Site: brandenburg
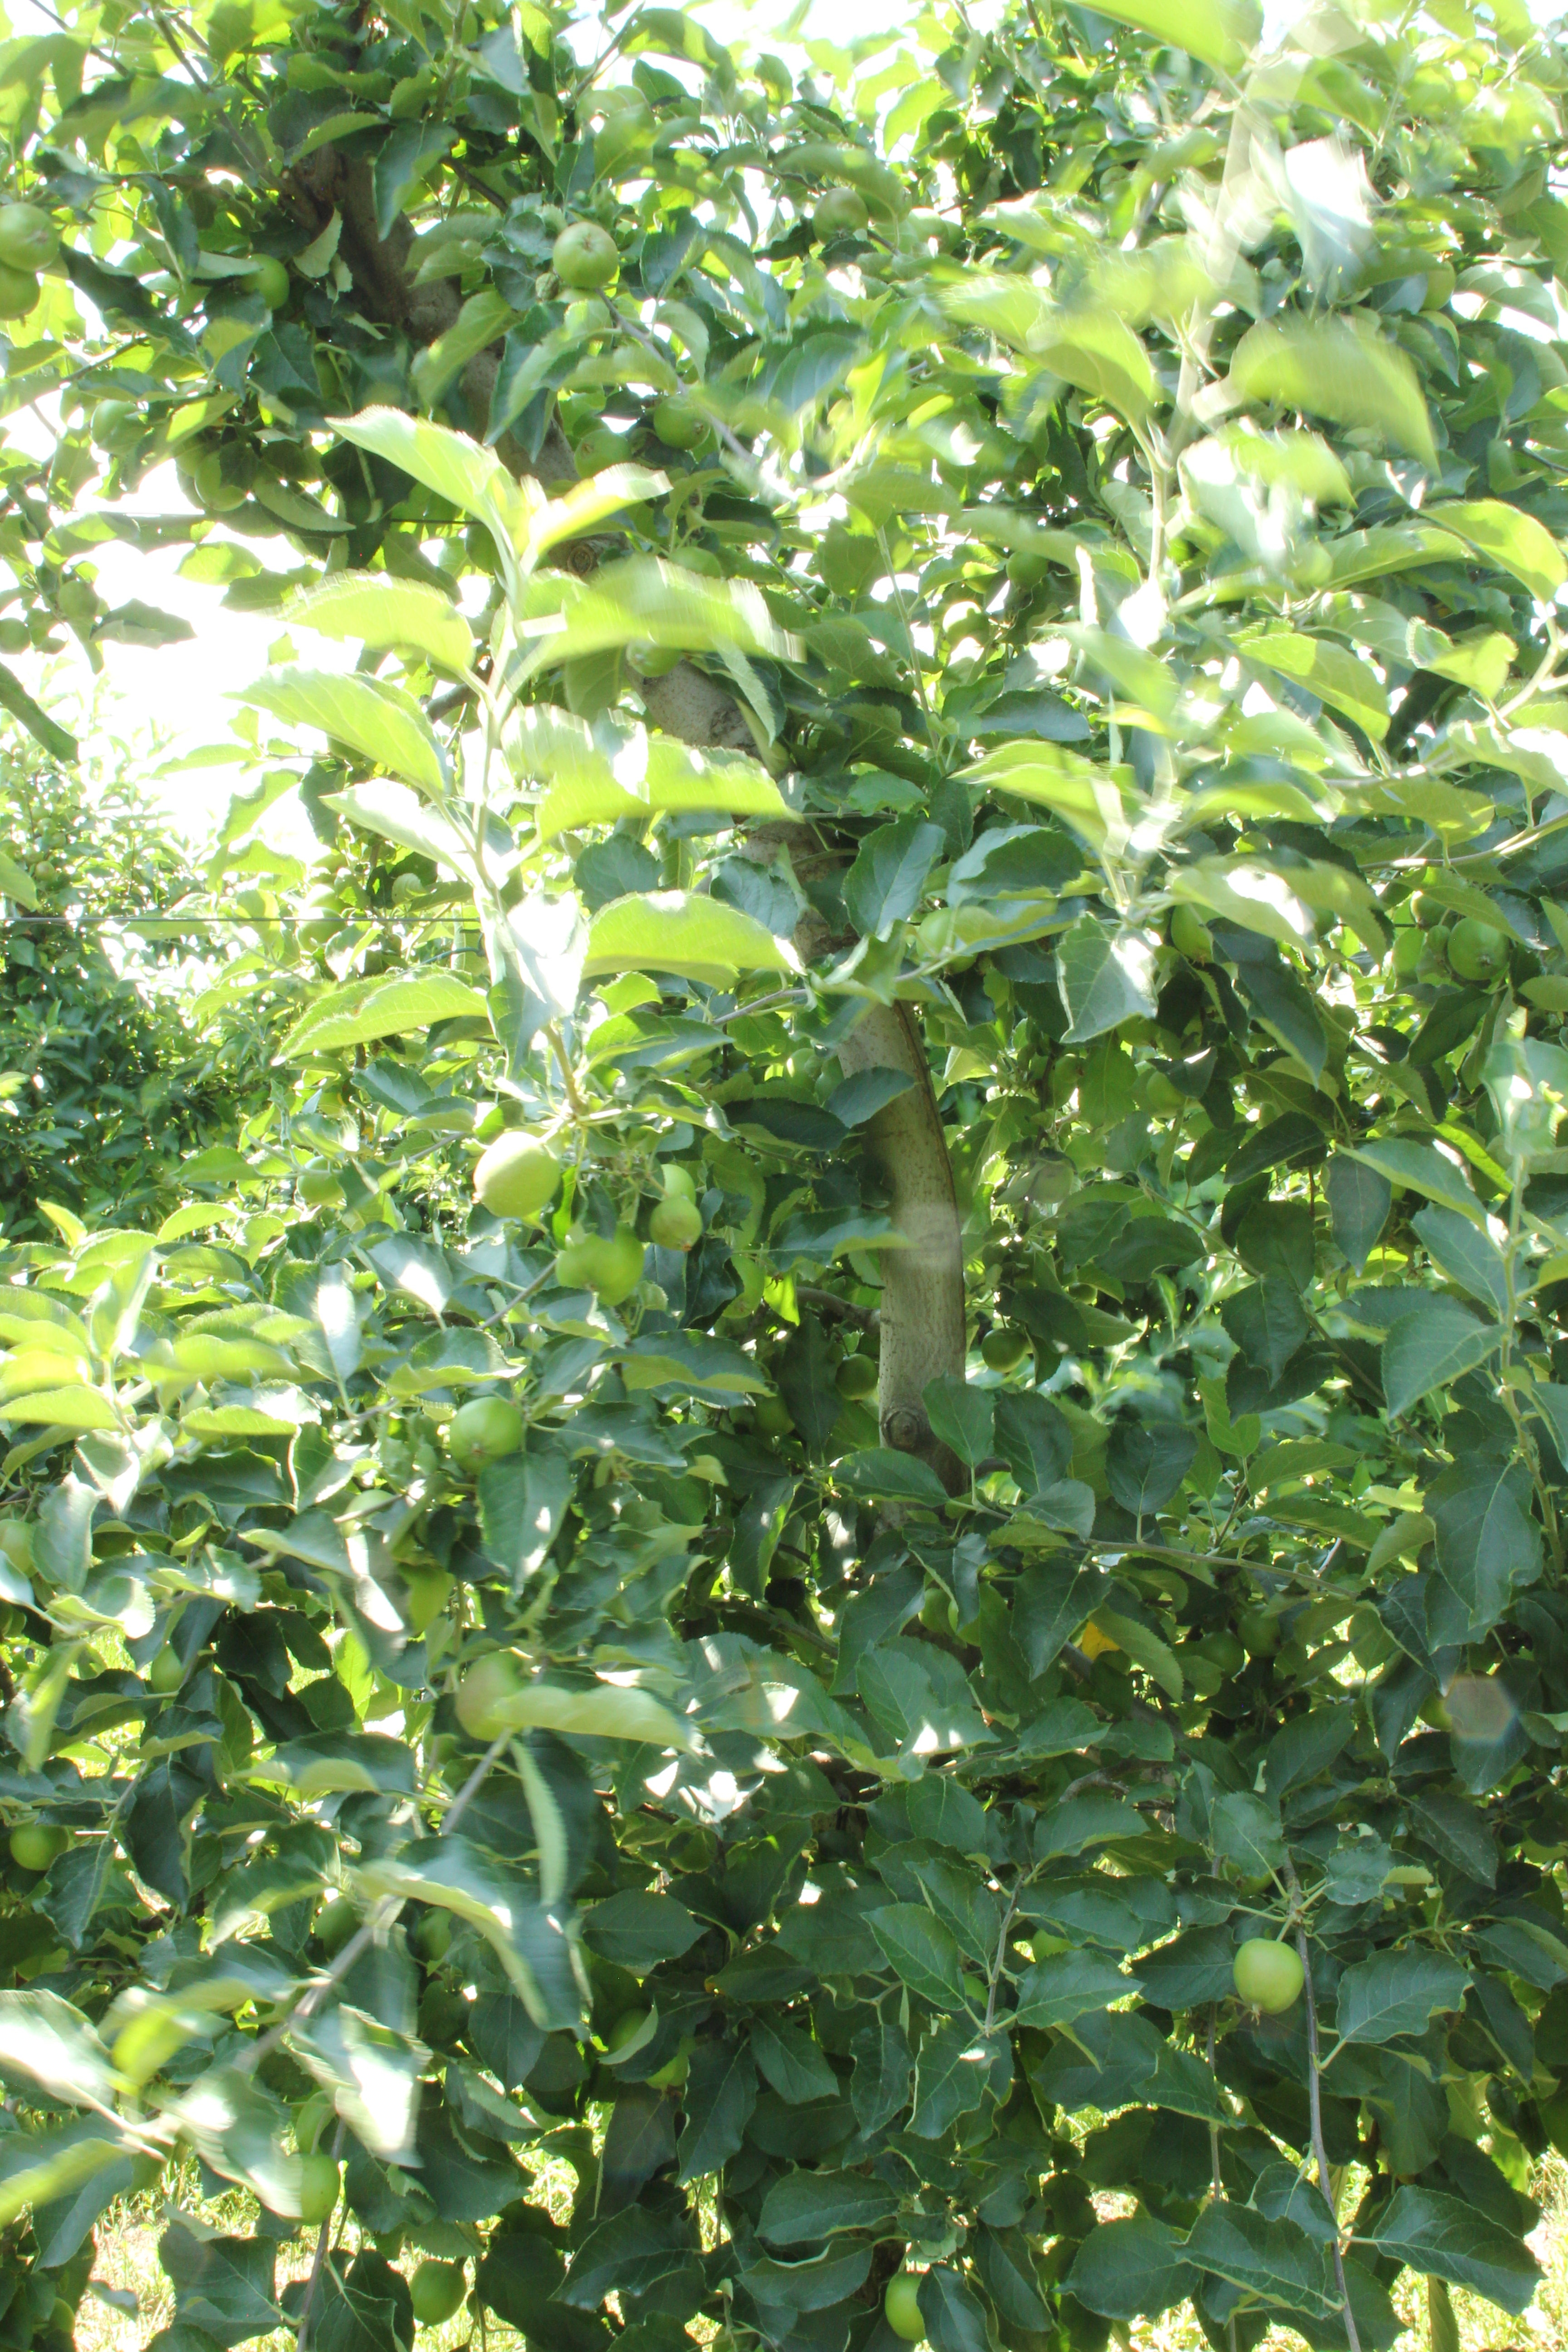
Growth stage (BBCH 74): Development of fruit